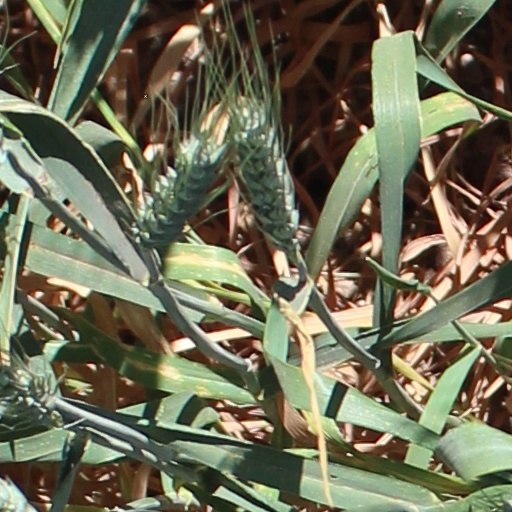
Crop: wheat